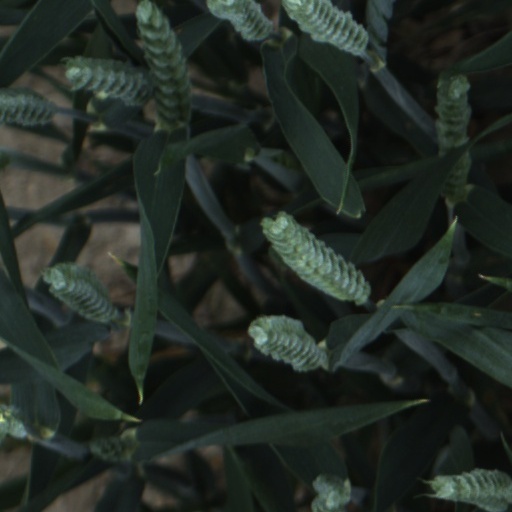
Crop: wheat